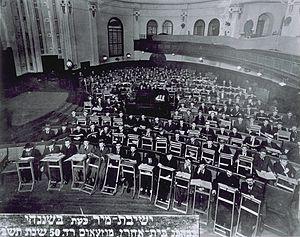
La yechiva de Mir, connue comme la Mirrer Yeshiva ou Mir, est une yechiva orthodoxe de rite lituanien de Jérusalem en Israël. Avec 6 000 étudiants, c'est la plus grande yechiva d'Israël. De nombreux étudiants viennent des États-Unis et du Canada. Elle constitue la plus grande yechiva au monde. Le rabbin Nosson Tzvi Finkel est le rosh yeshiva de la yechiva à Jérusalem jusqu'à sa disparition, le 8 novembre 2011. Son fils, le rabbin Eliézer Yehouda Finkel lui succède.